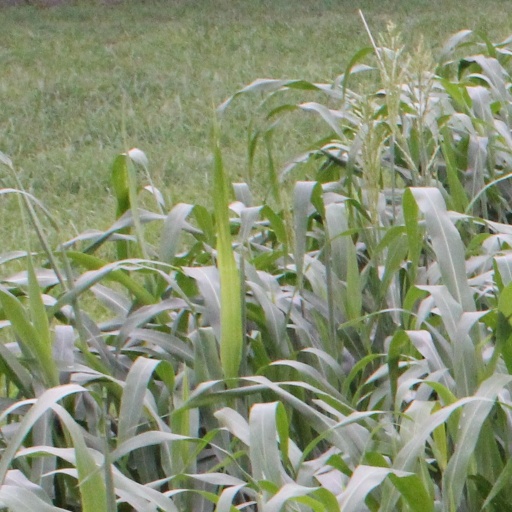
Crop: sorghum